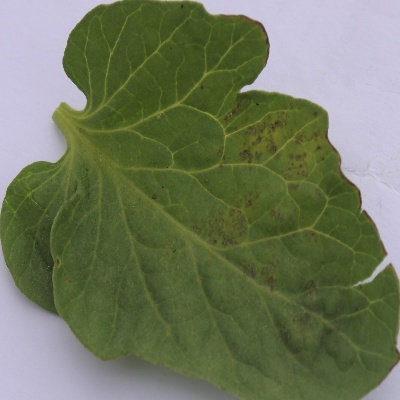
Crop: Tomato
Condition: septoria leaf spot